Grevillea petrophiloides

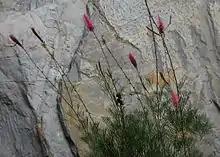
Habit in the Royal Botanic Gardens, Cranbourne

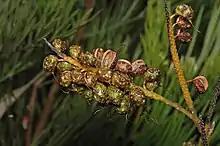
Fruit of subsp. "petrophiloides" at Australian Botanic Garden Mount Annan

Grevillea petrophiloides, commonly known as pink pokers, rock grevillea or poker grevillea, is a species of flowering plant in the family Proteaceae and is endemic to the south-west of Western Australia. It is an erect shrub with divided leaves, the lobes mostly linear, and cylindrical clusters of usually pink to reddish pink and bluish-grey flowers.